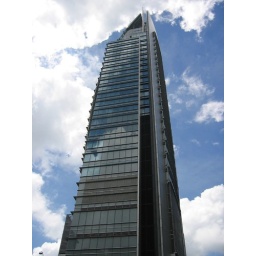
The adidas office is in this building